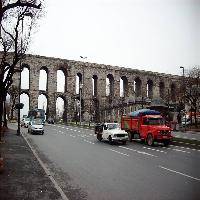
Weather: cloudy or overcast